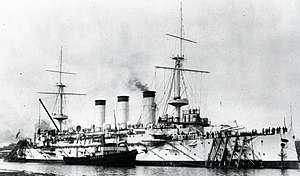
Panserkrydsere
Japanske Yakumo ved afleveringen i år 1900.
En panserkrydser er en type pansret krigsskib. Betegnelsen krydser stammer fra hollandsk: kruiser og dækker over et hurtigtgående krigsskib, beregnet til at operere alene. Den oprindelige betydning af ordet – brugt siden det 17. århundrede – dækker et skib, der opererer alene, med opgaver som ødelæggelse af fjendtlige handelsskibe, opklaring for en flådestyrke og transport af vigtige meddelelser. Til disse opgaver var det for dyrt at anvende flådernes største enheder, så i stedet benyttede man fregatter, korvetter, brigger og lignende. Krydserne udviklede sig i to retninger, for det første panserkrydseren, der var næsten lige så stor som datidens slagskib, og i stand til at klare sig i fjerne farvande, og desuden en mindre krydsertype, som mest var beregnet på opklaringstjeneste og på at angribe handelsskibe.